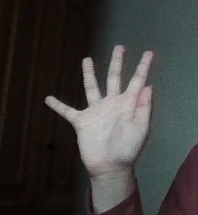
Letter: sheen